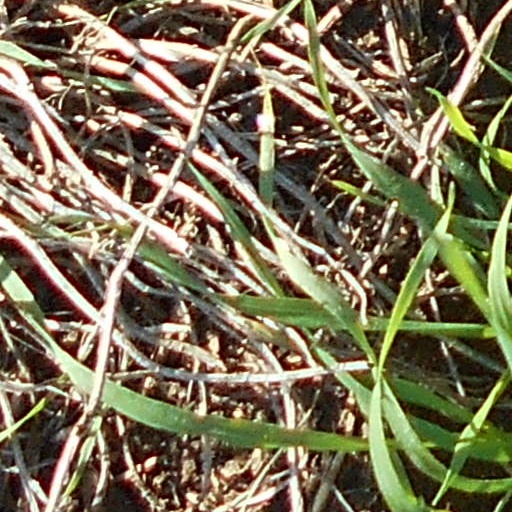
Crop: wheat